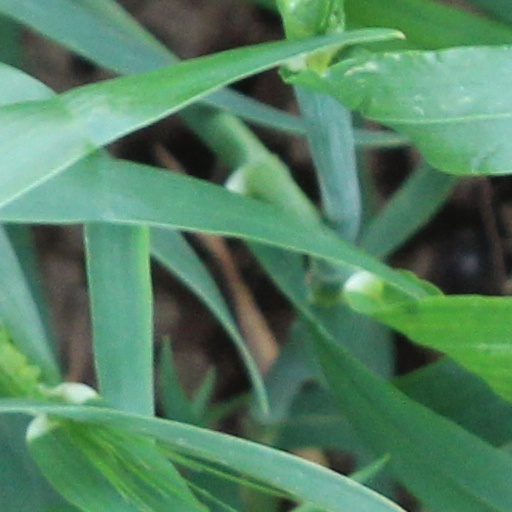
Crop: wheat